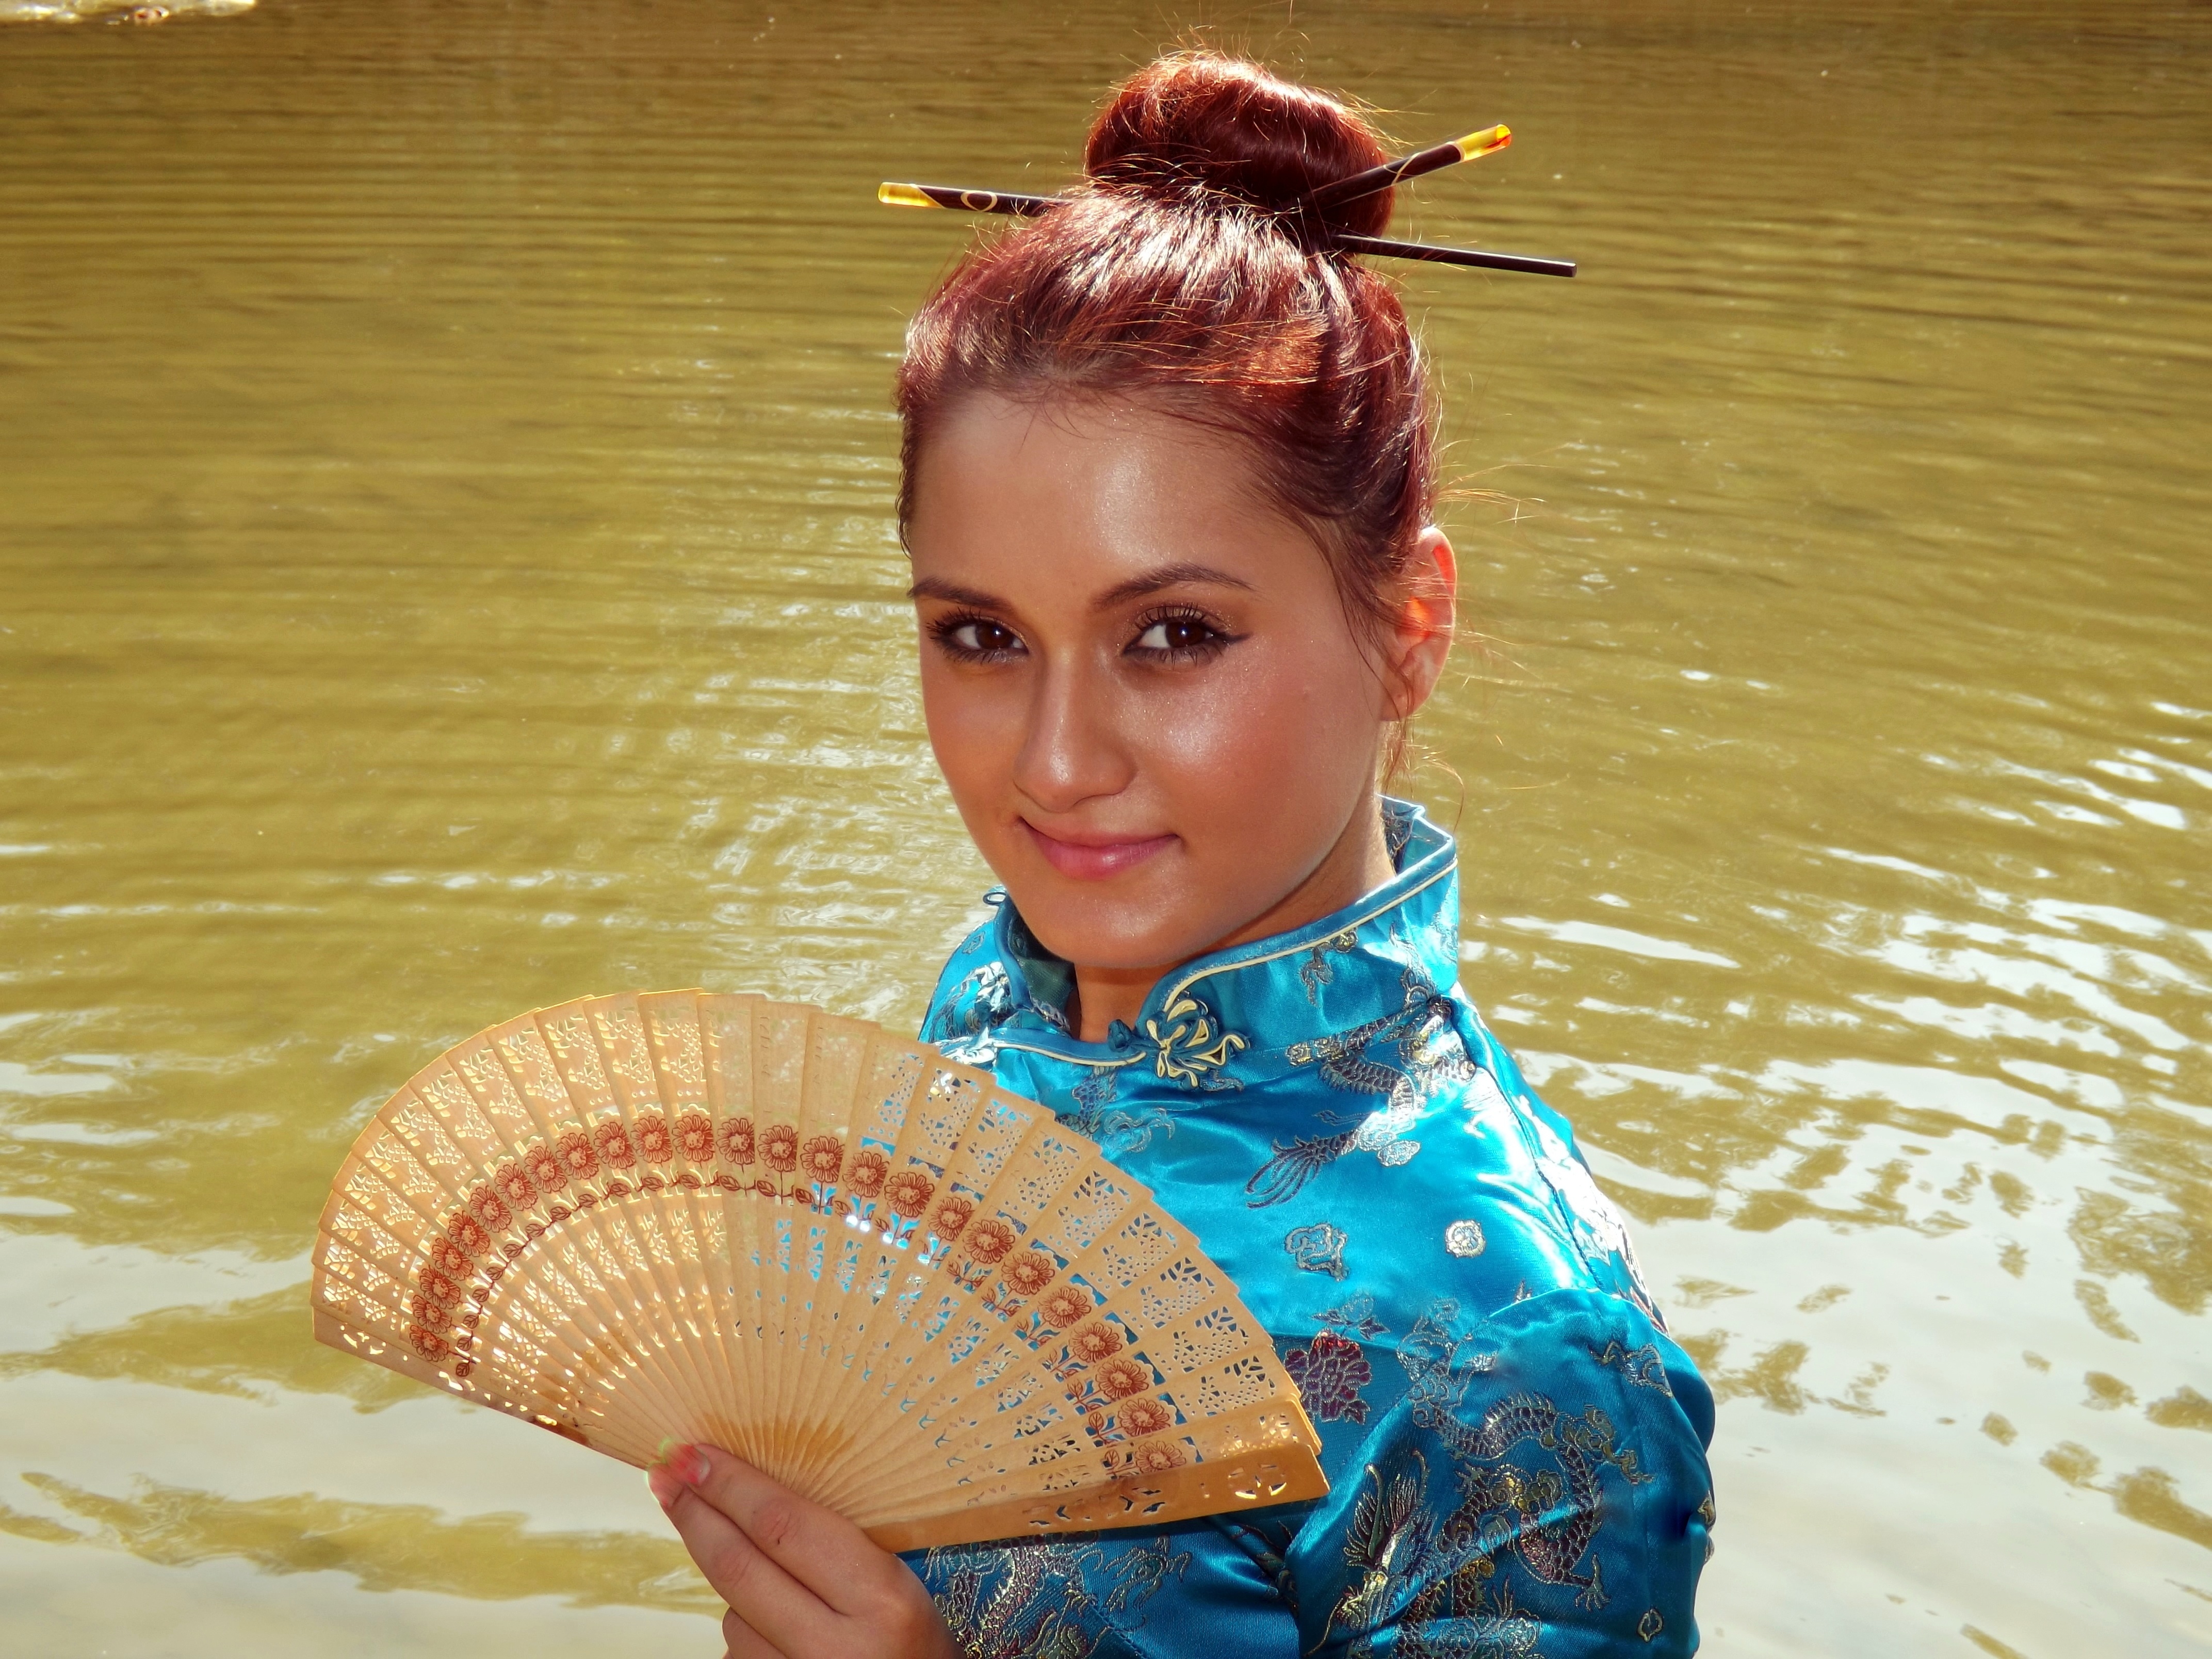
water, girl, chinese, child, blue, clothing, fan, kimono, fun, head, skin, beauty